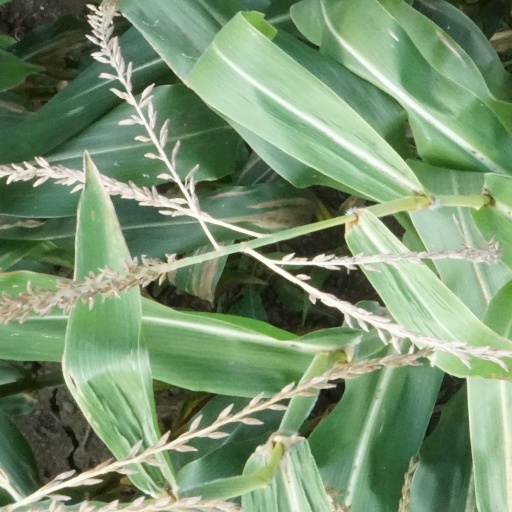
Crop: maize; corn